Hurricane Hugo

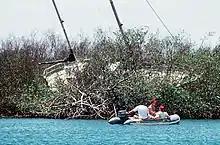
Sailors in an inflatable craft near a boat fully surrounded by vegetation

Coastal impacts in South Carolina were extensive beyond Charleston County. The waterfront in Georgetown suffered heavily, with the destruction of 150 homes. Major damage was inflicted upon 350 homes and minor damage was inflicted upon another 500 homes, with their aggregate losses amounting to $87 million. Farms and businesses around Georgetown sustained $10 million in damage. Only a few beachfront homes withstood the hurricane in Pawleys Island. Debris from destroyed homes piled atop streets along the island's south end. Hugo caused about $944 million in damage in Horry County. As protective sand dunes were whittled down by the hurricane, beaches along of the coastal Carolinas recessed inland. Beaches were eroded by a surge up to the most outward row of homes in Garden City. These coastal homes were razed or washed inland, dealing damage to additional homes. M. L. Love, the administrator for Horry County, said that the city "for all practical purposes is gone." Severe beach erosion also occurred in Myrtle Beach and North Myrtle Beach. Piers along the coast of Horry County were heavily damaged by storm surge. The pier at Sunset Beach was reduced to its pilings. Myrtle Beach Air Force Base sustained $2 million in damage from buildings and equipment. With the Grand Strand and Myrtle Beach areas experiencing only low-end hurricane-force winds, the widespread wind damage in those areas was attributed to "widespread underdesign and marginal building practices." Lesser damage occurred along the southern South Carolina coast between Charleston, South Carolina, and Savannah, Georgia, with winds there remaining below .